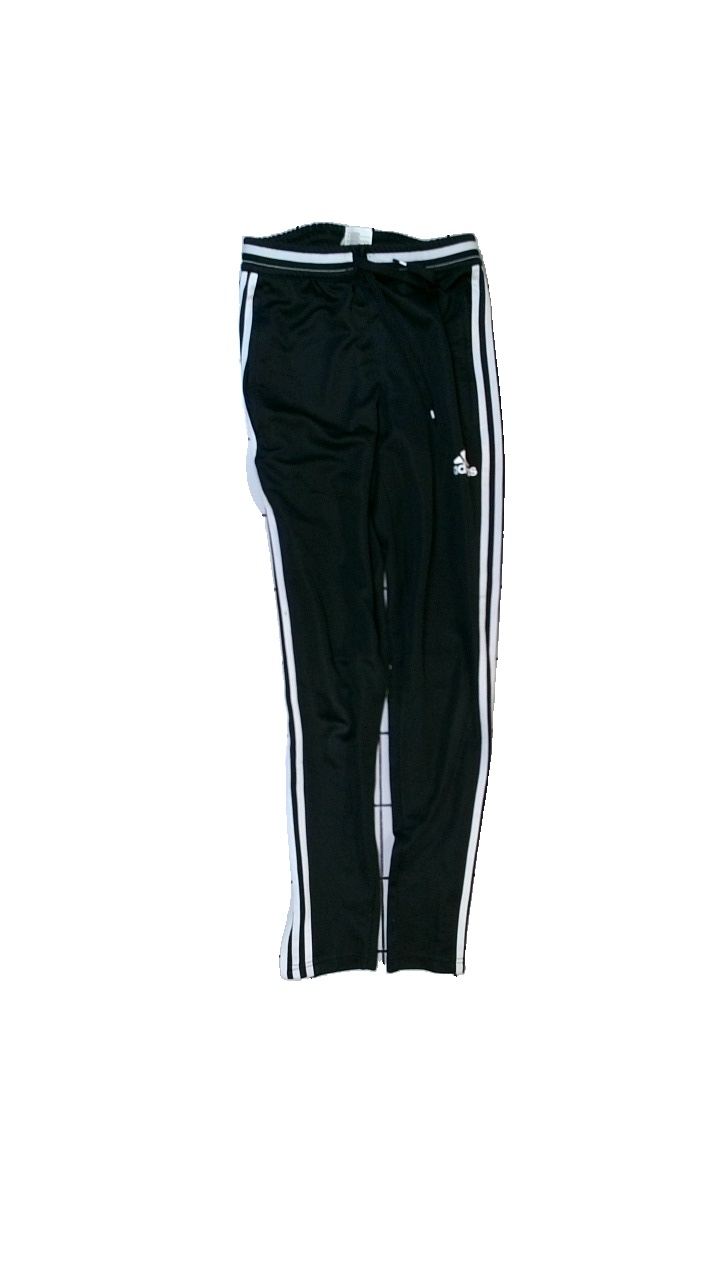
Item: Trousers (Ladies)
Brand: Adidas
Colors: Black, White
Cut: Regular
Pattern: Striped
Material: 100% polyester
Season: All
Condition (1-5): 3
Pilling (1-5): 4
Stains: Minor
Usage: Reuse
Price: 50-100